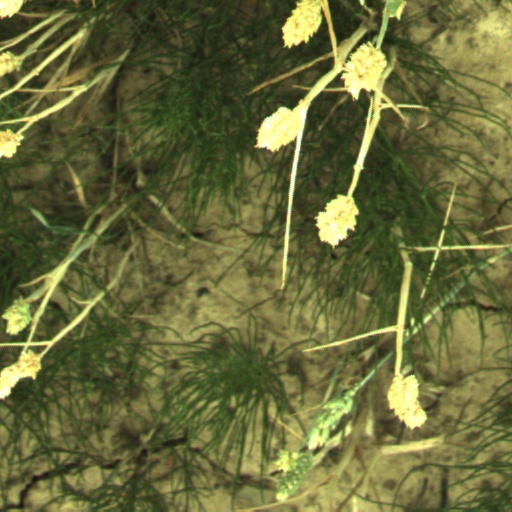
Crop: wheat